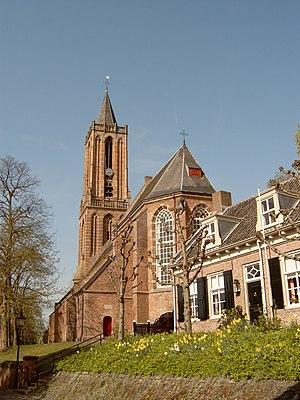
Amerongen est un village situé dans la commune néerlandaise d'Utrechtse Heuvelrug, dans la province d'Utrecht. Le 12 juin 2007, le village comptait 7300 habitànts